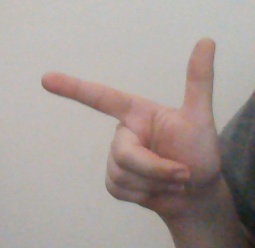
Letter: yaa